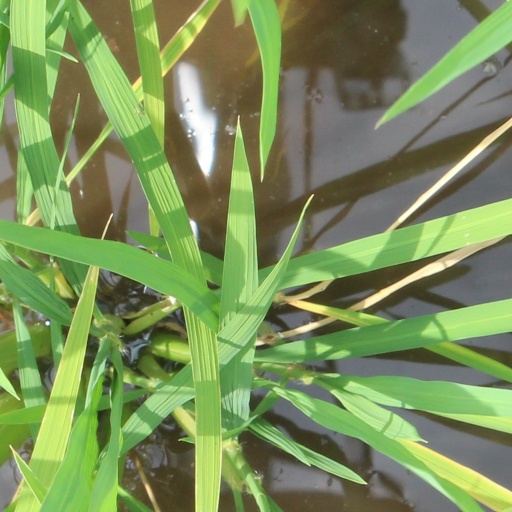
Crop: rice